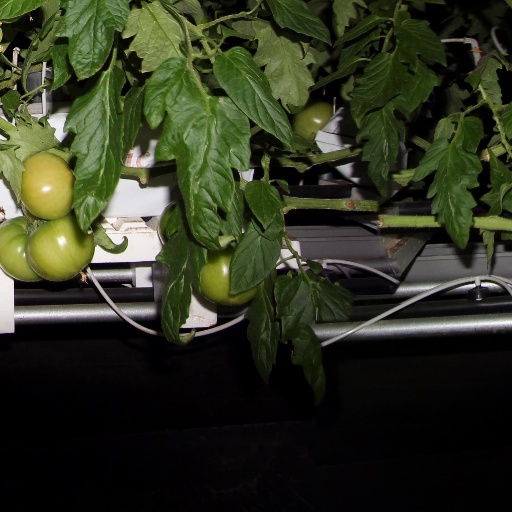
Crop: tomato